Giovanni Anastasi (painter)

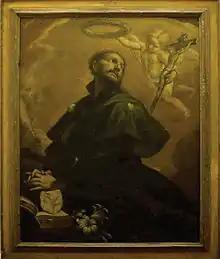
Painting of Saint James by Anastasi

Giovani Anastasi (Senigallia, 20 March 1653 – Macerata, 13 March 1704) was an Italian painter, mainly of religious and history paintings.